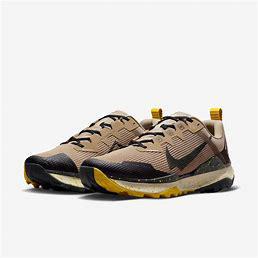
Brand: Nike
Model: Wildhorse 8